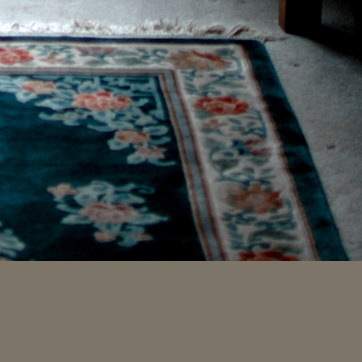
Material: carpet